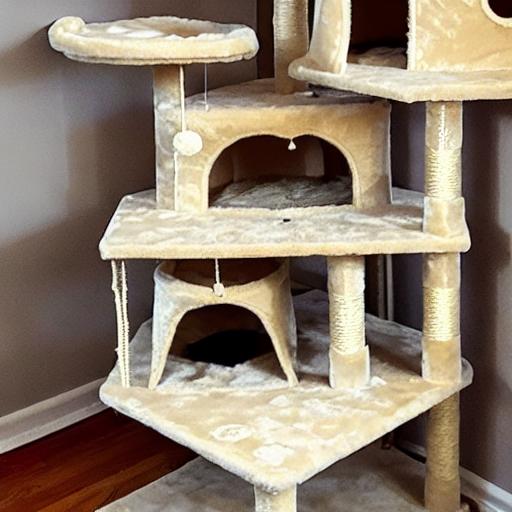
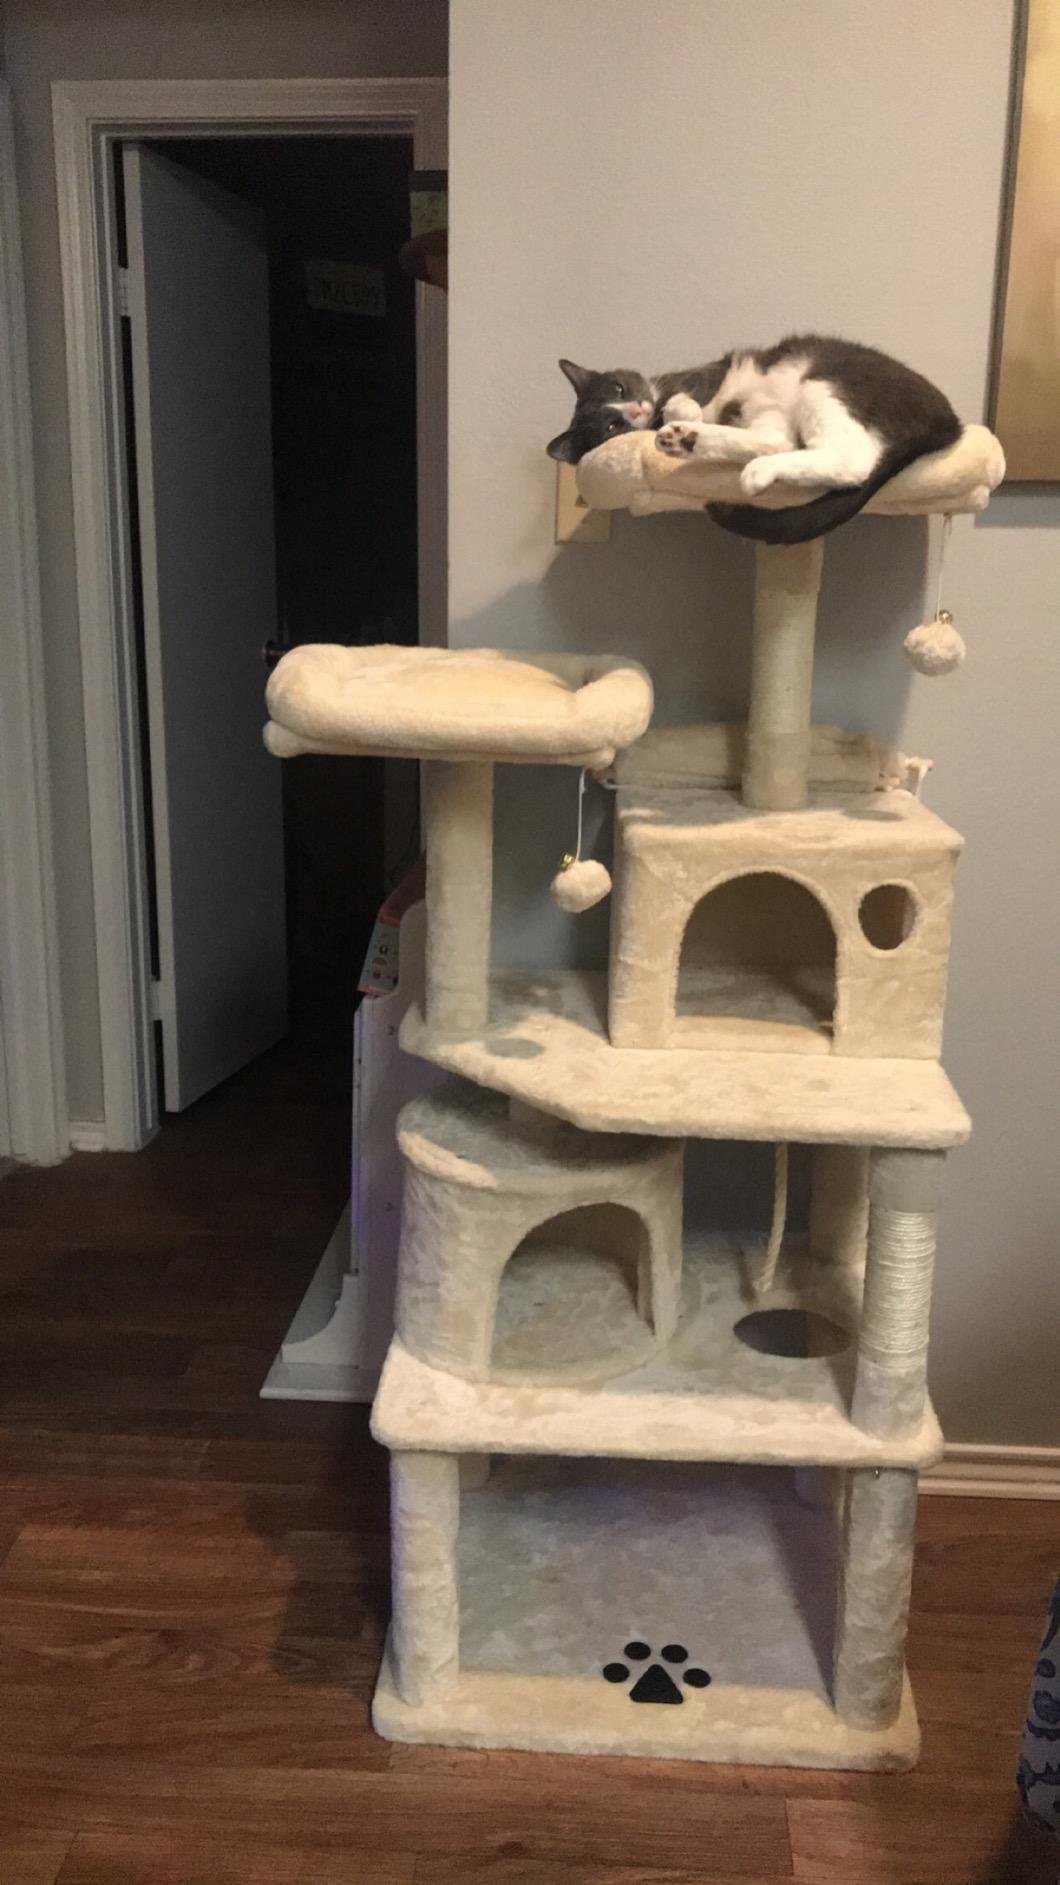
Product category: items_cat tree
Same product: no